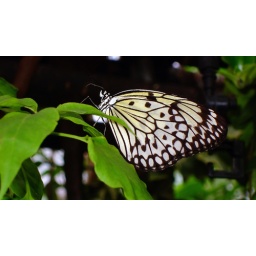
White butterfly with yellow and black markings taken at the butterfly house in Conwy, North Wales.